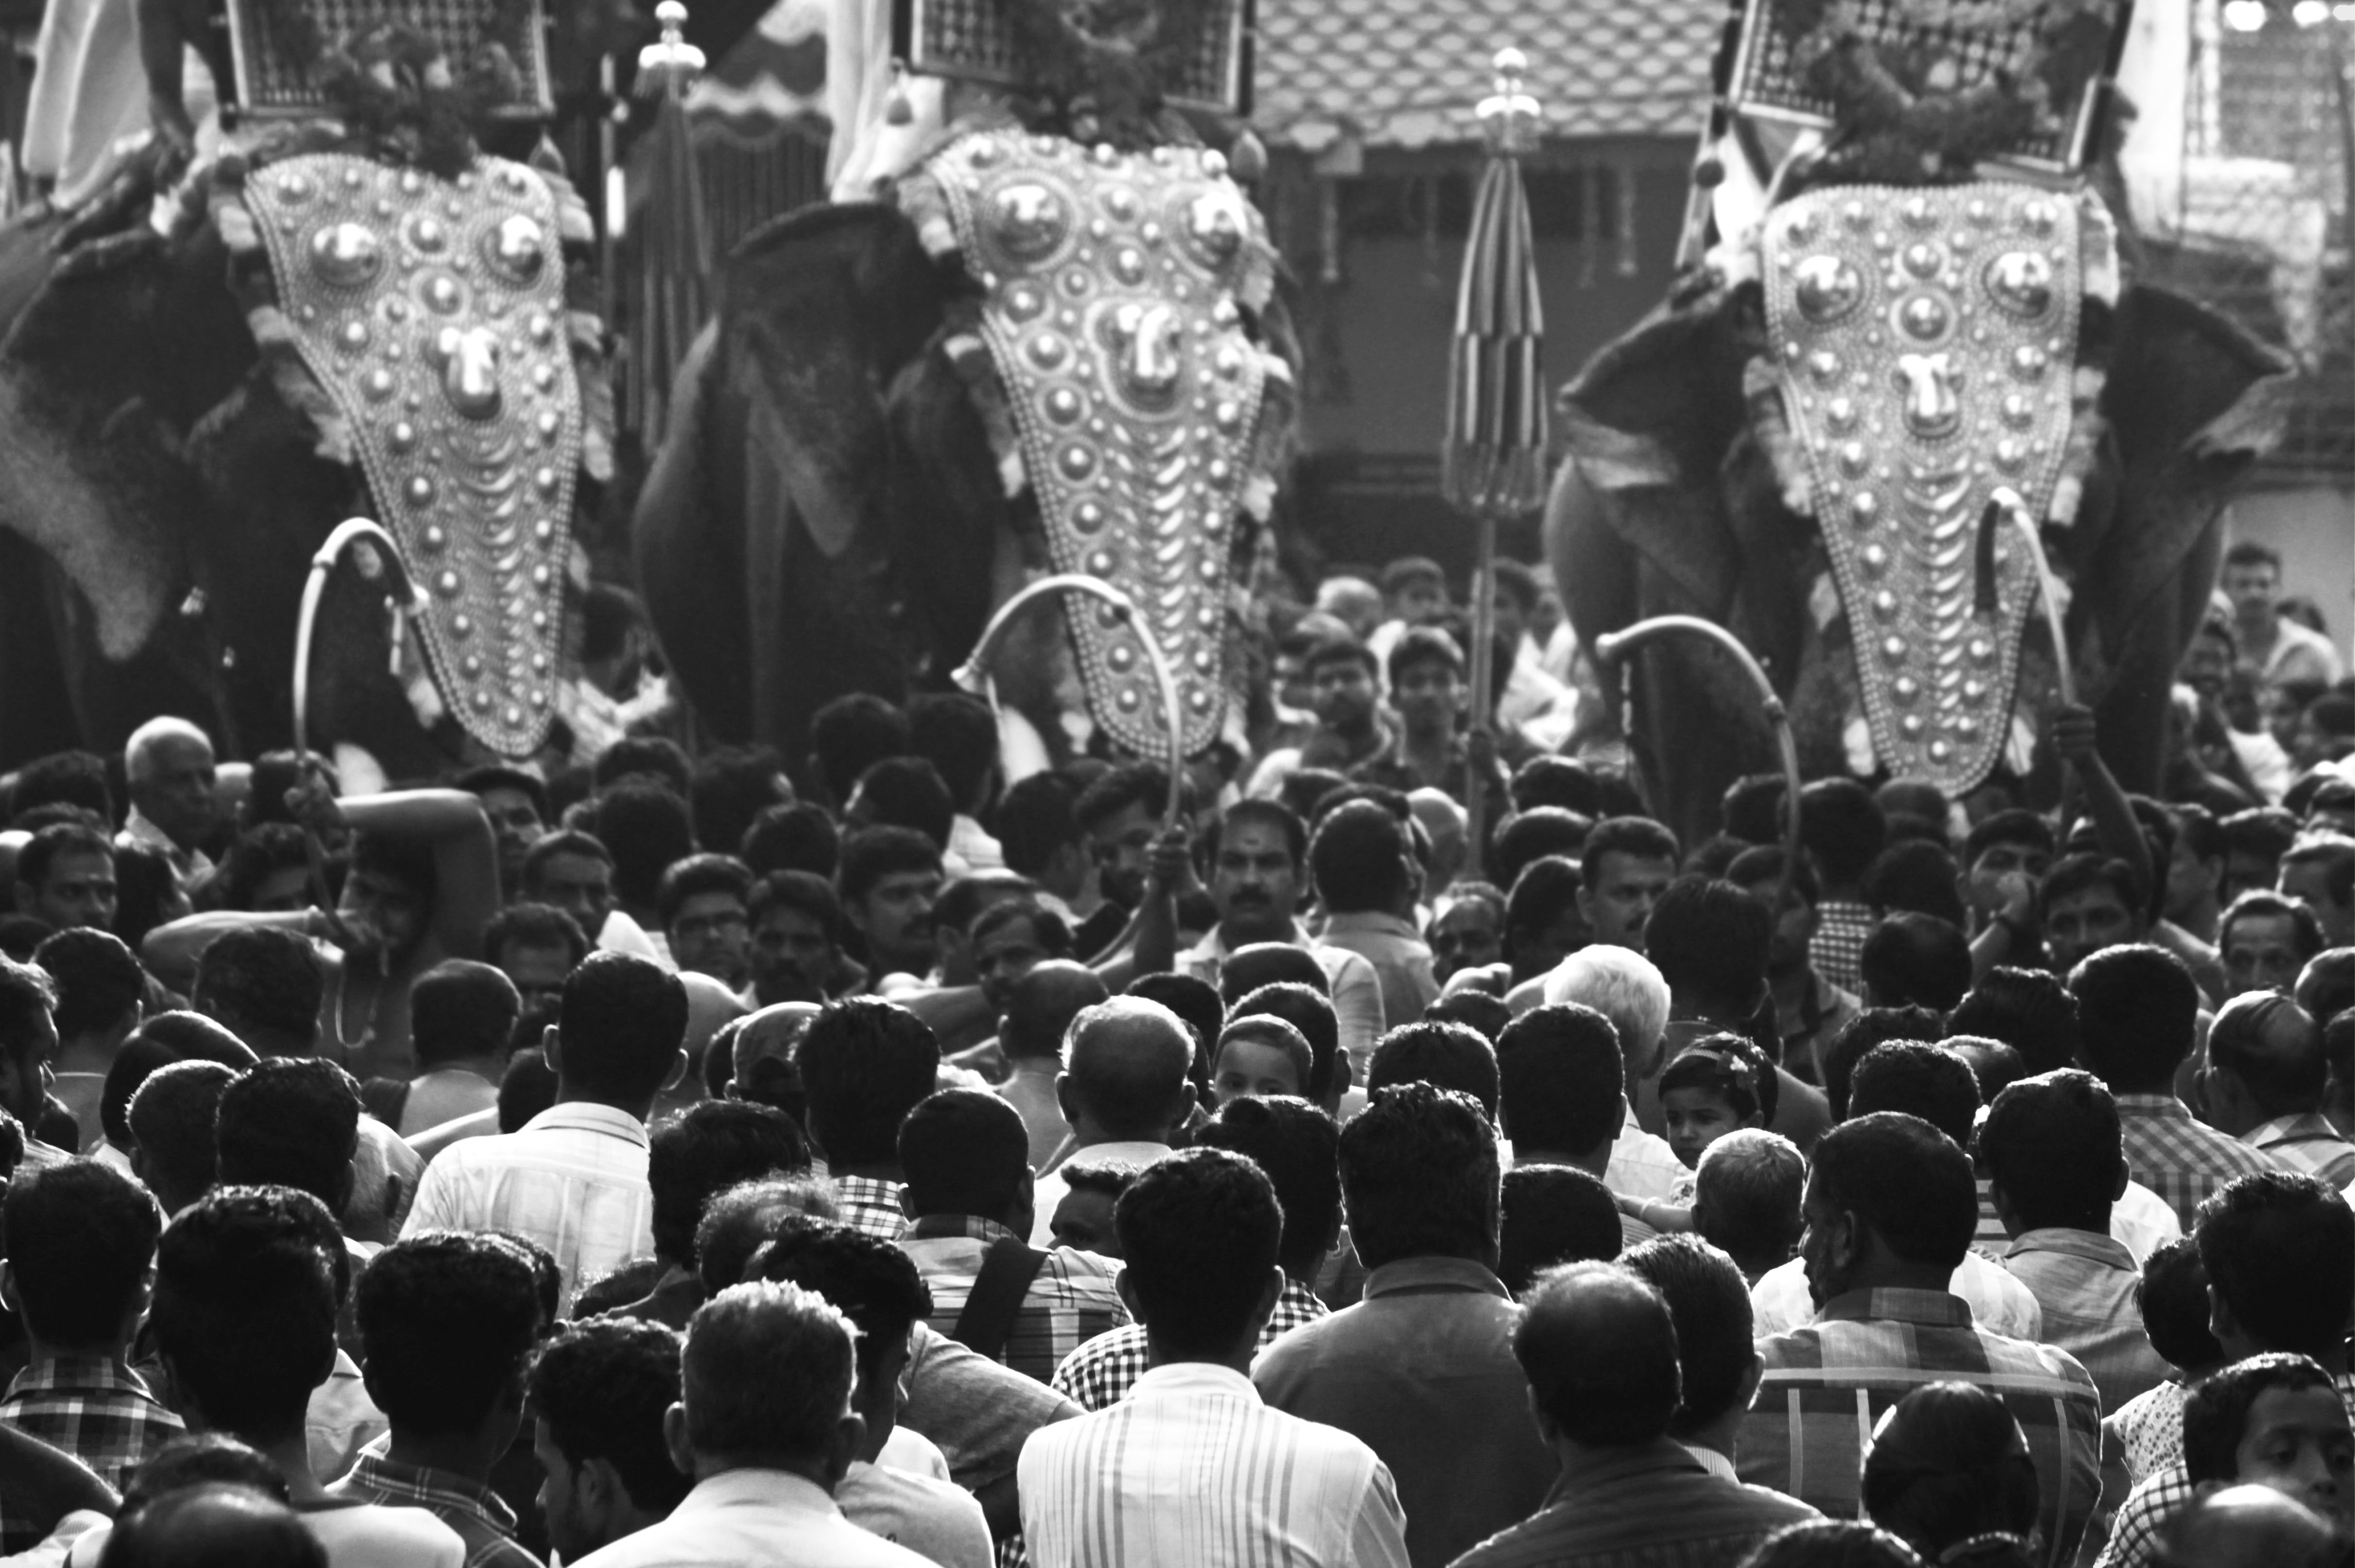
black and white, people, crowd, audience, monochrome, monochrome photography